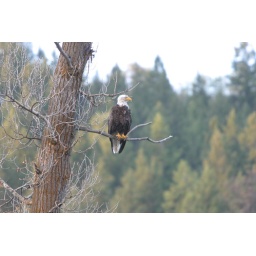
Driving through Idaho, Steve spotted a bald eagle in a tree at the side of the road ...